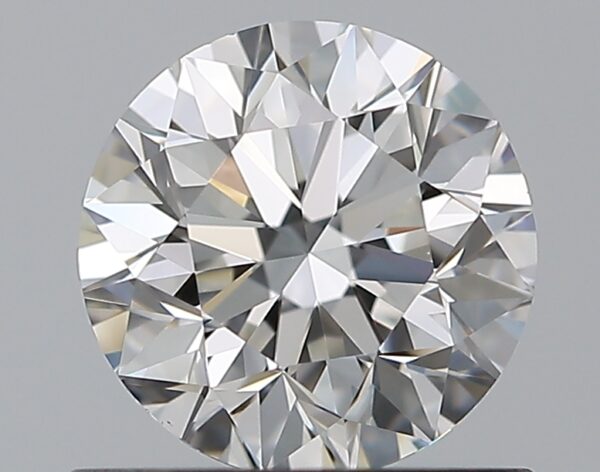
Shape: round
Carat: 0.8
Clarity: VVS2
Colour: F
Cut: VG
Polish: EX
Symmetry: VG
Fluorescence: F
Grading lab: GIA
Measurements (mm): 5.8 x 5.83 x 3.76